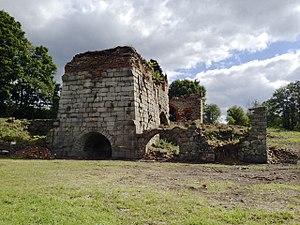
Šindelová est une commune du district de Sokolov, dans la région de Karlovy Vary, en Tchéquie. Sa population s'élevait à 302 habitants en 2018.